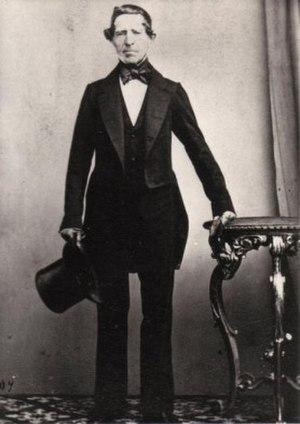
La Congrégation hollandaise allemande de Livourne est une association religieuse fondée en 1622.